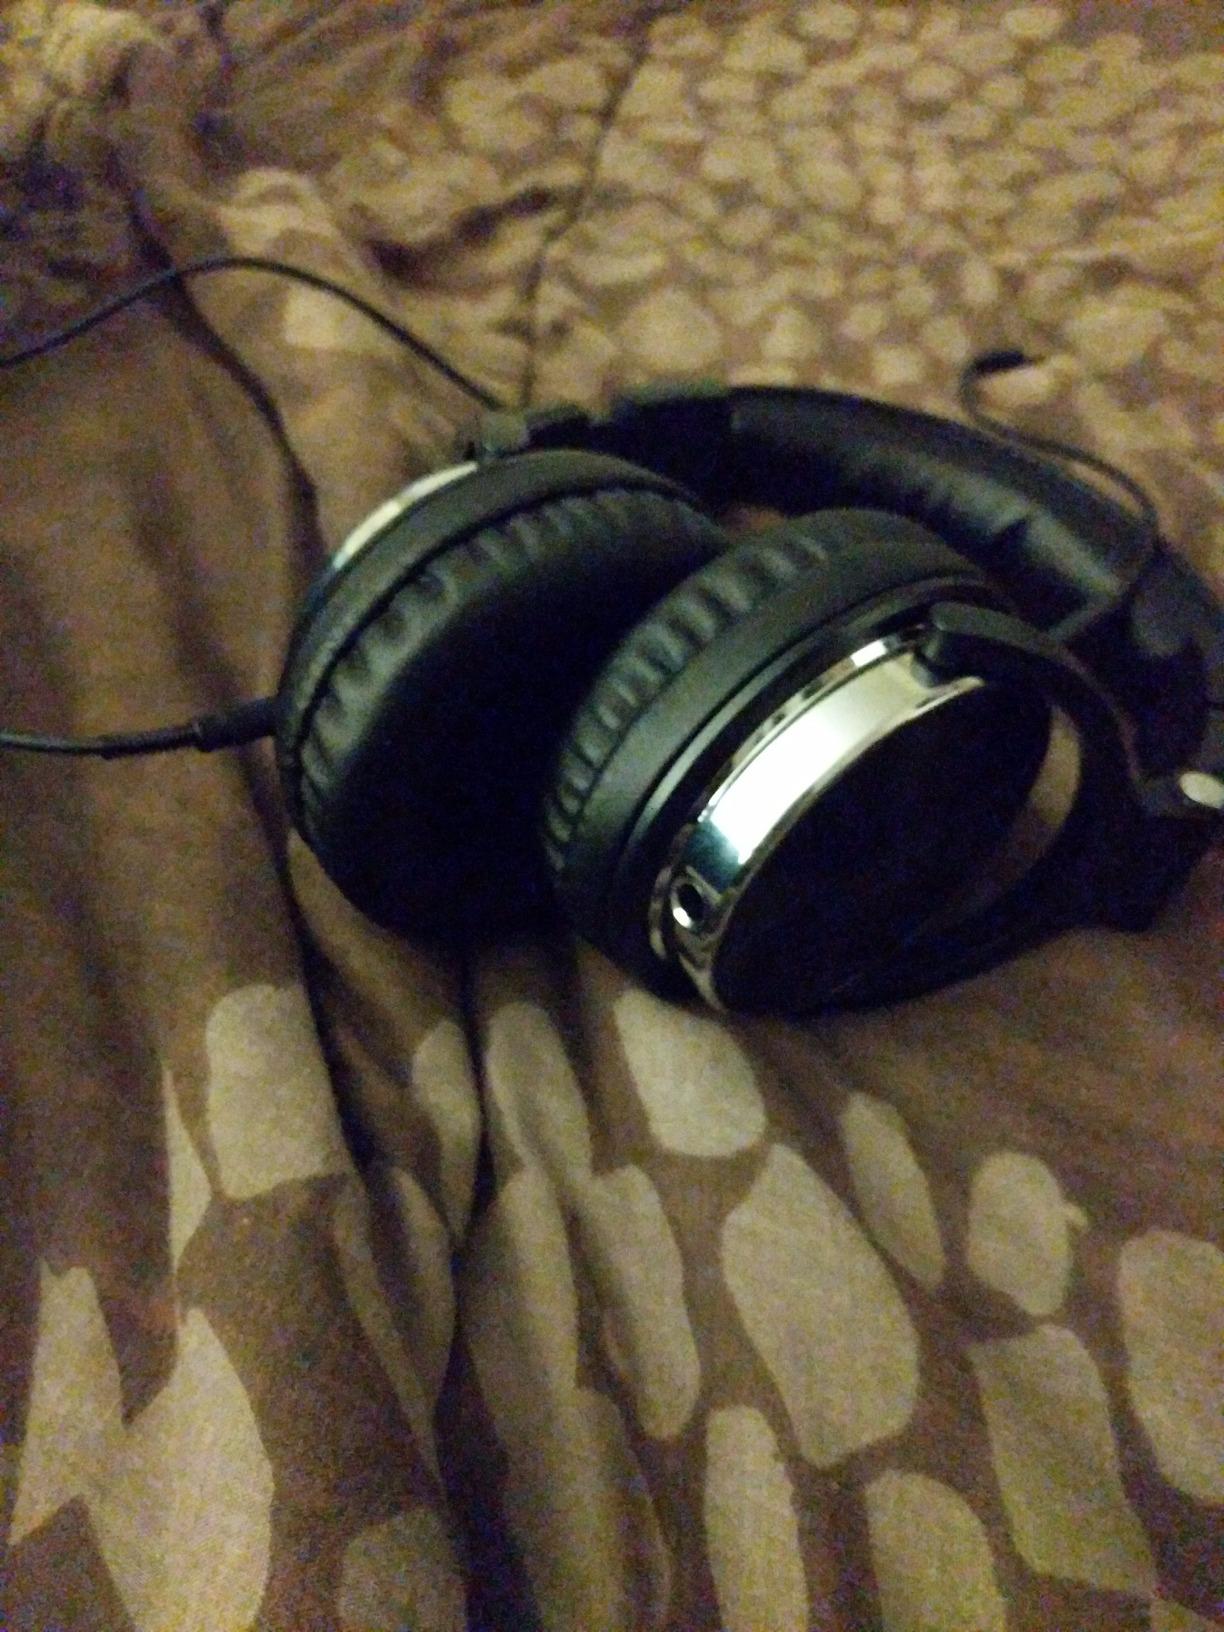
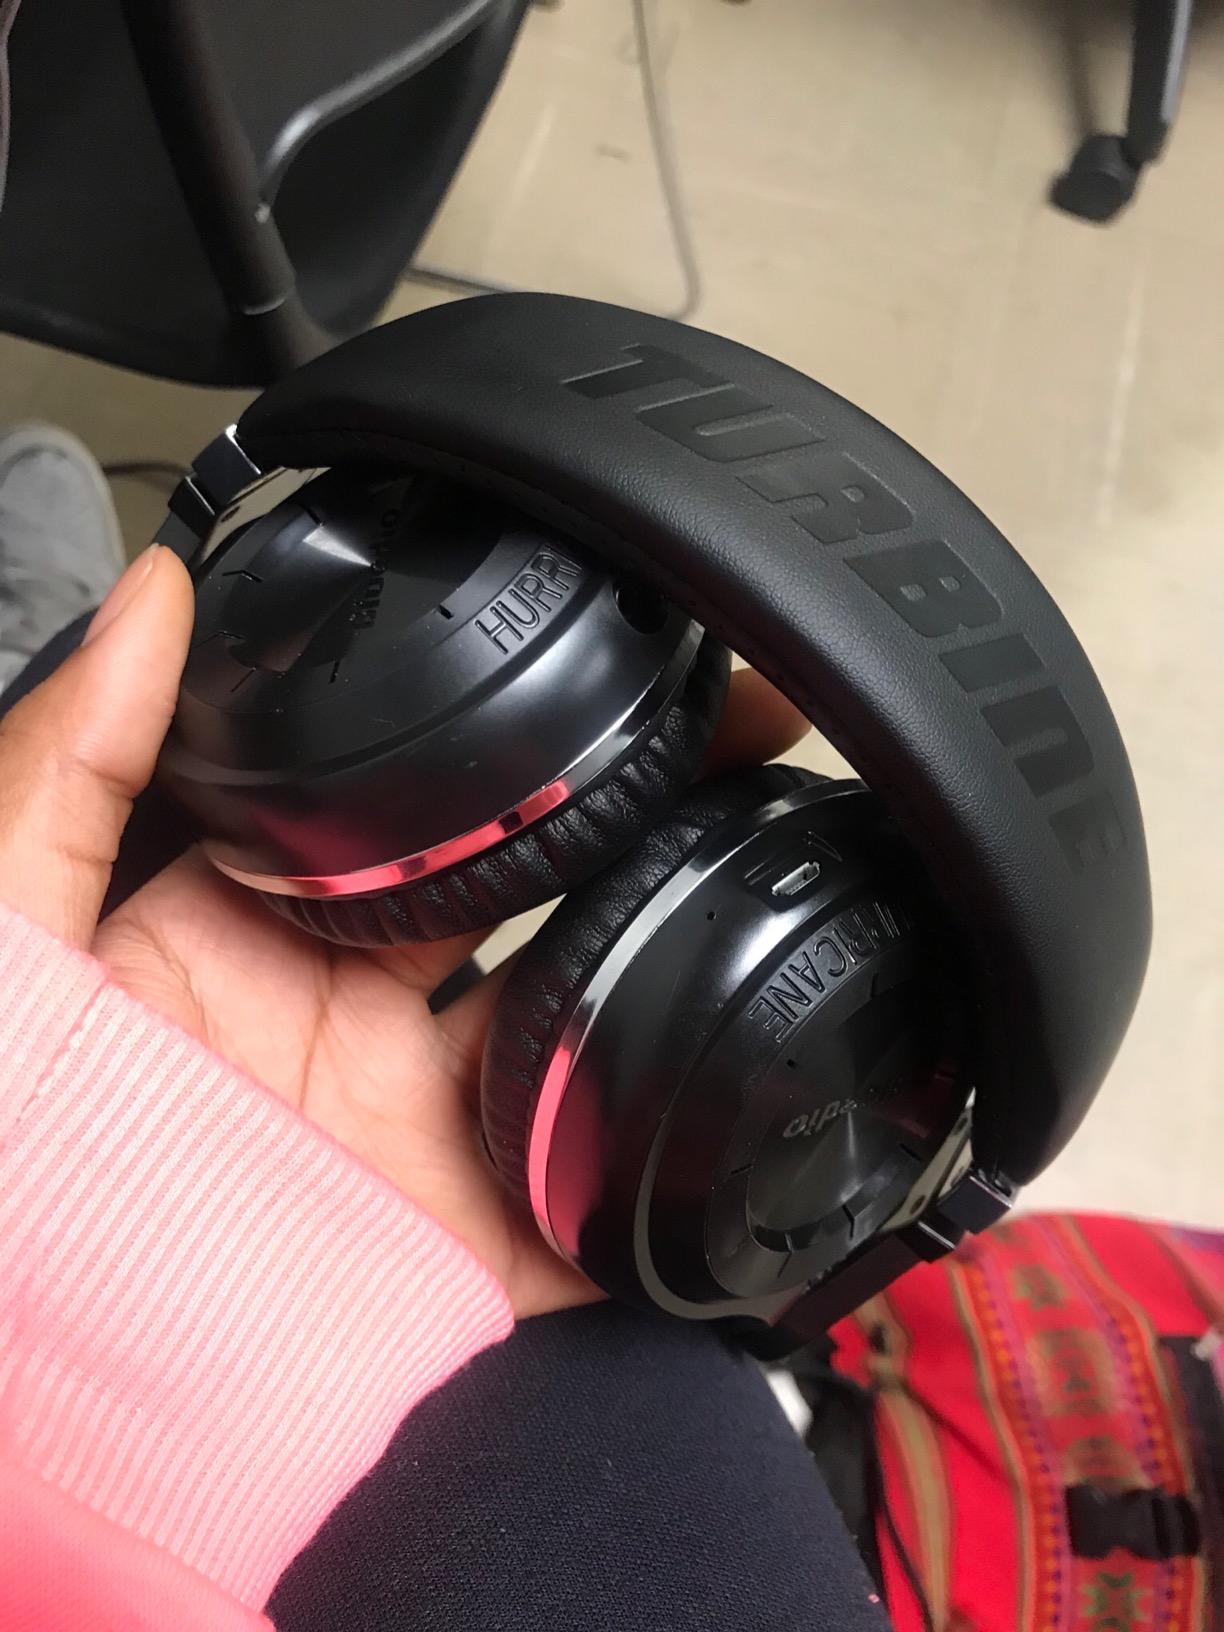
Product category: headphones
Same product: no